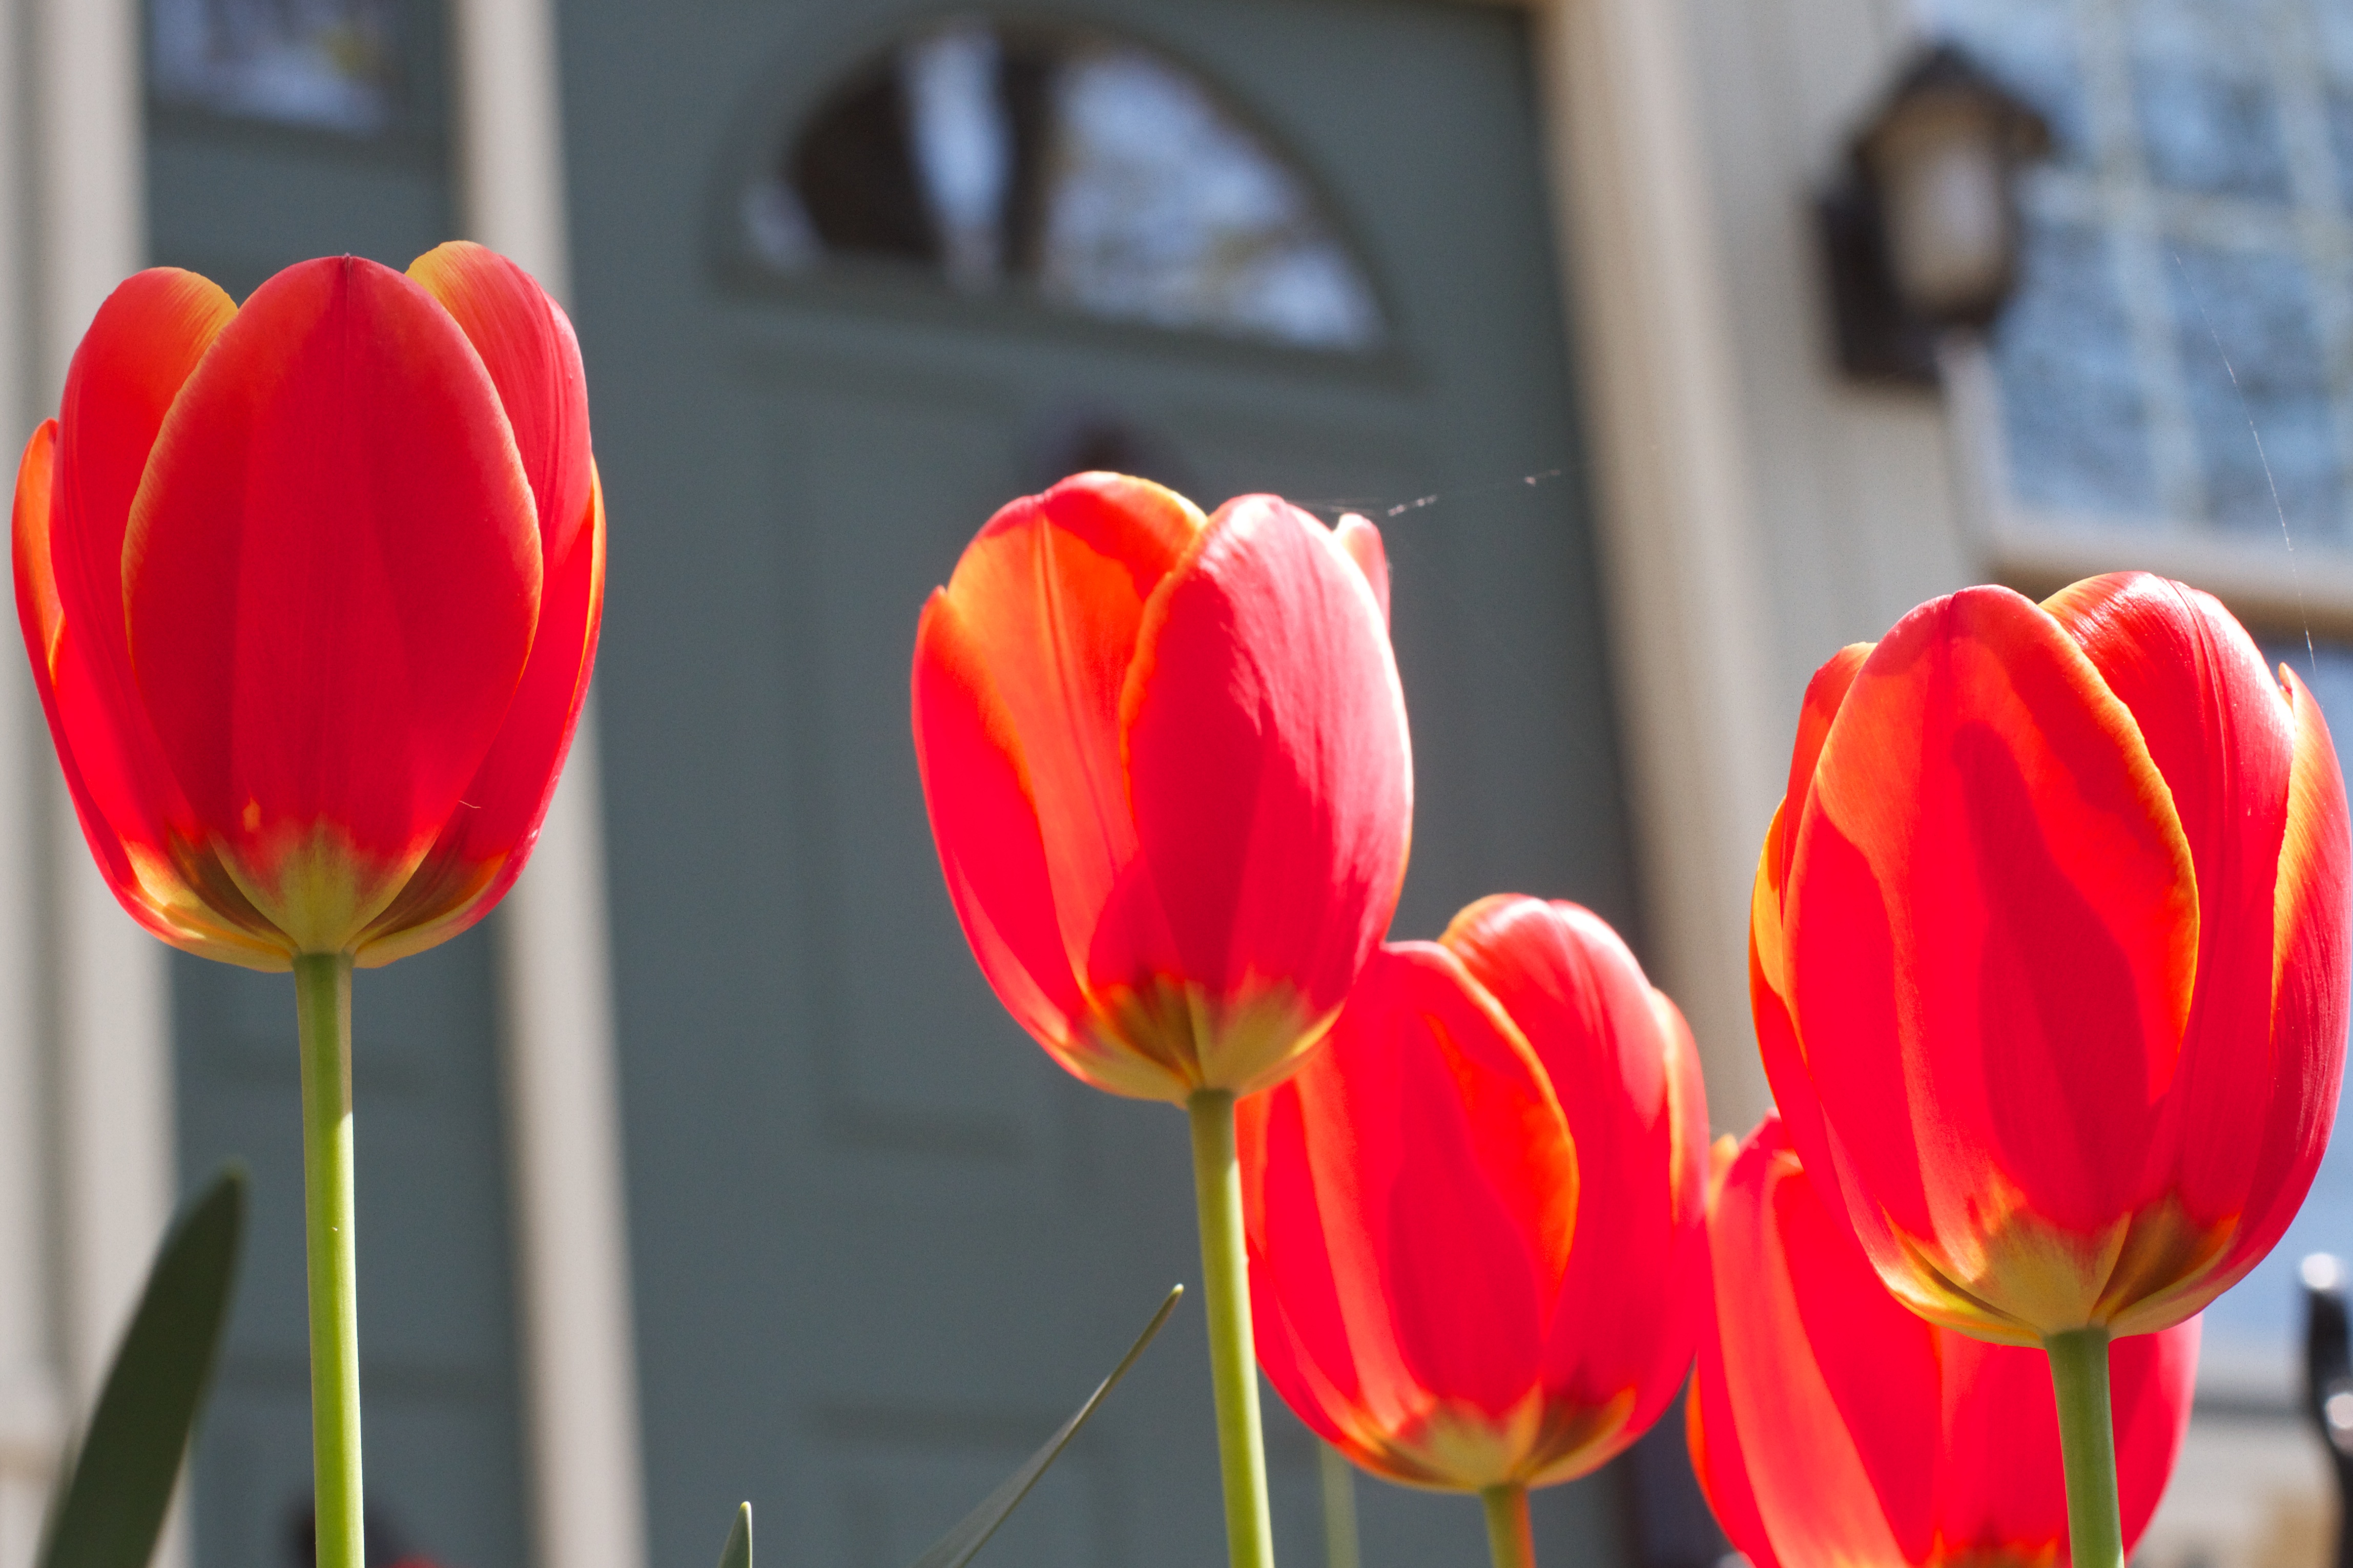
plant, flower, petal, tulip, red, macro photography, flowering plant, lily family, land plant